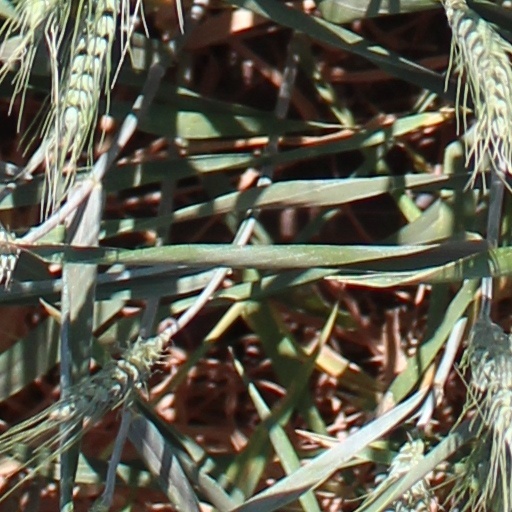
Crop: wheat